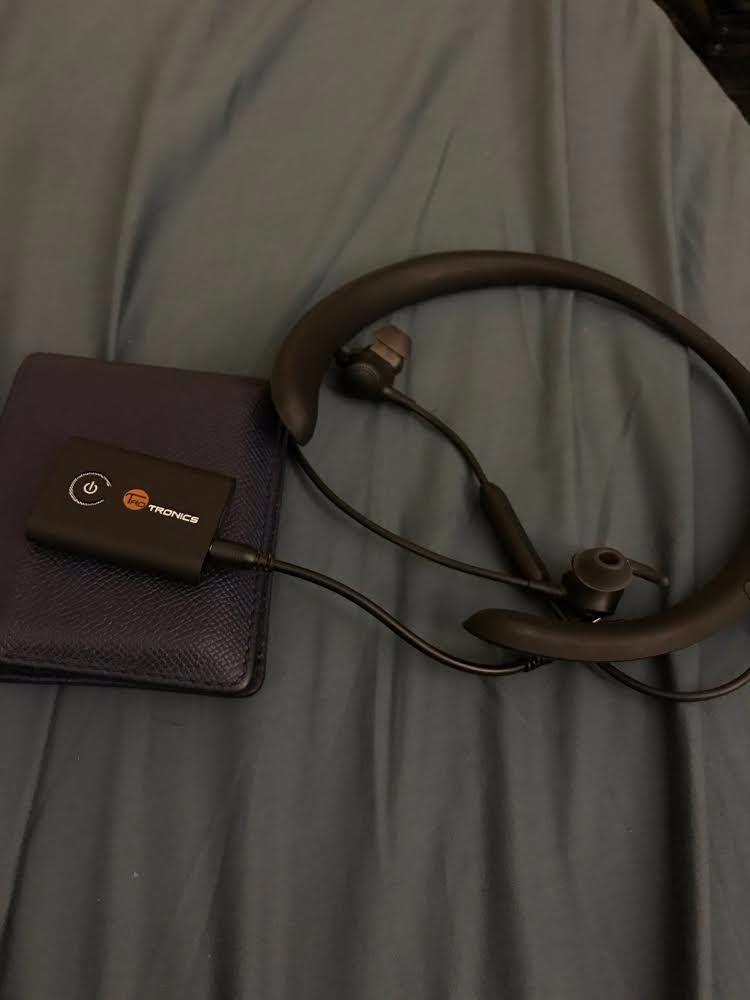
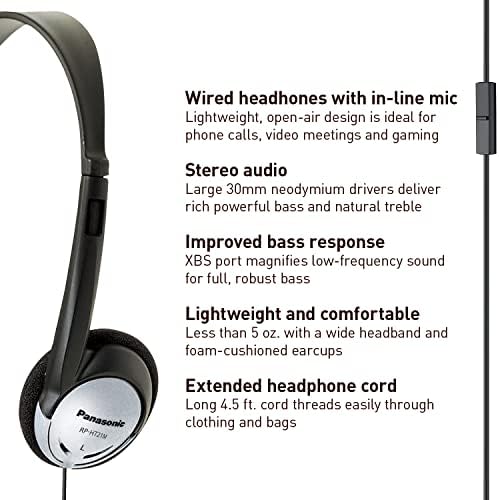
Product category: headphones
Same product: no